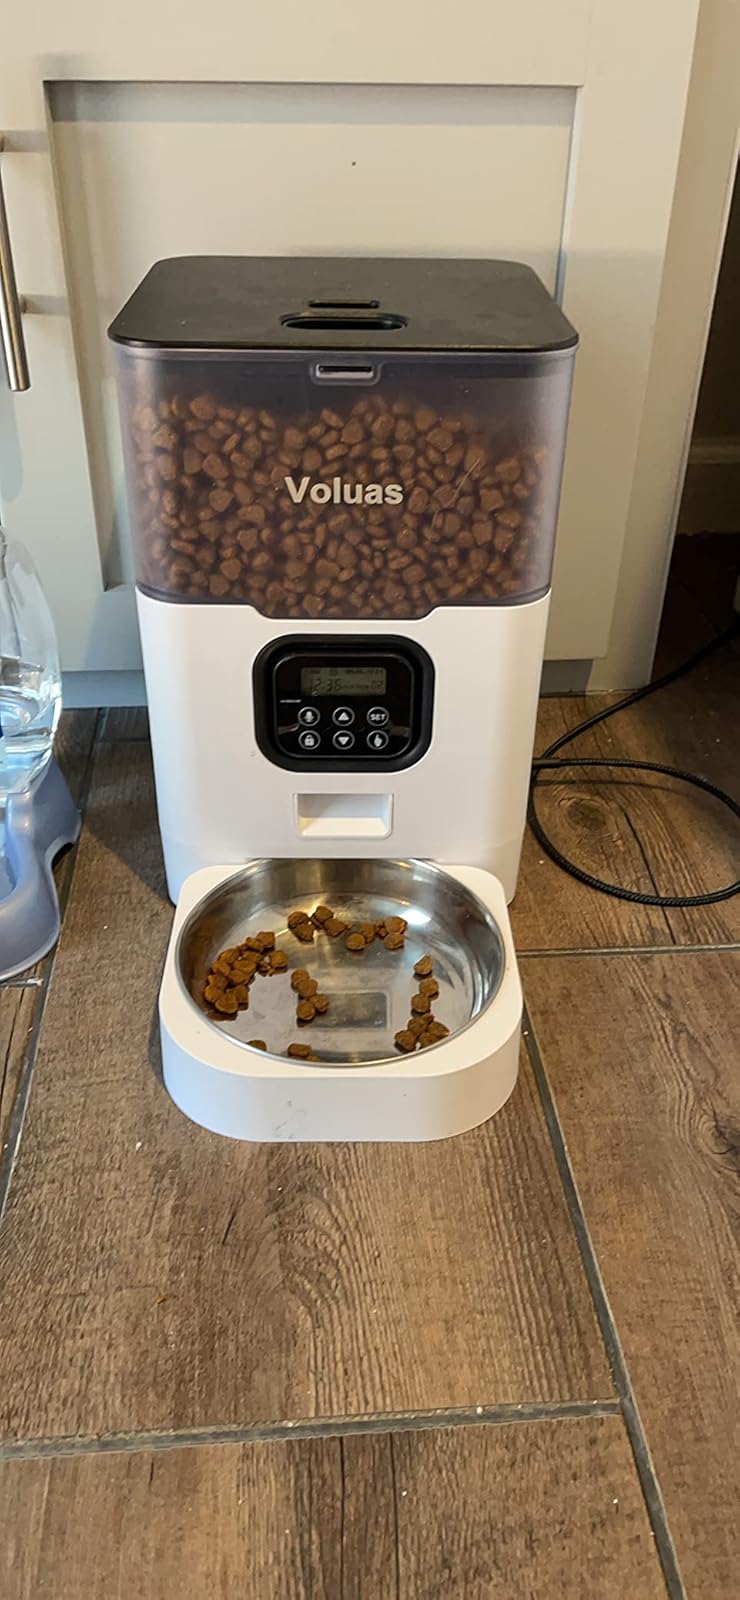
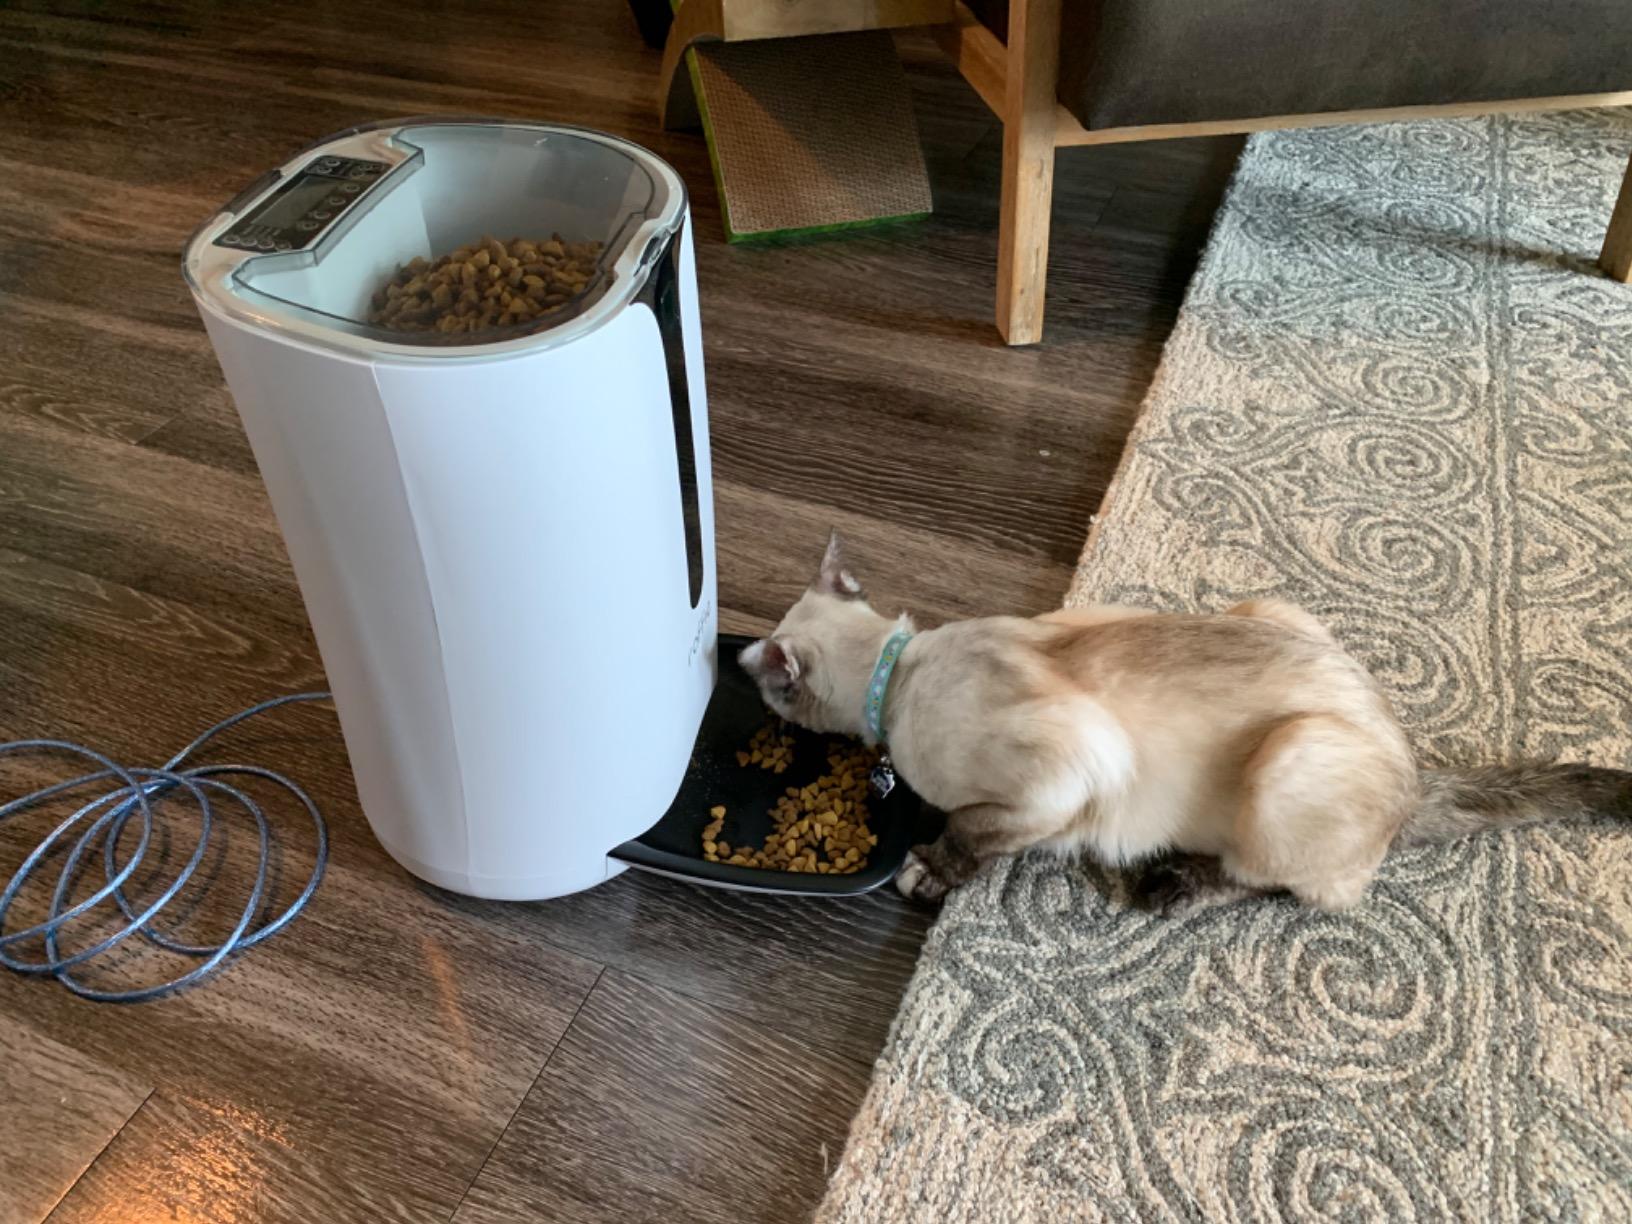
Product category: items_feeder
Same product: no